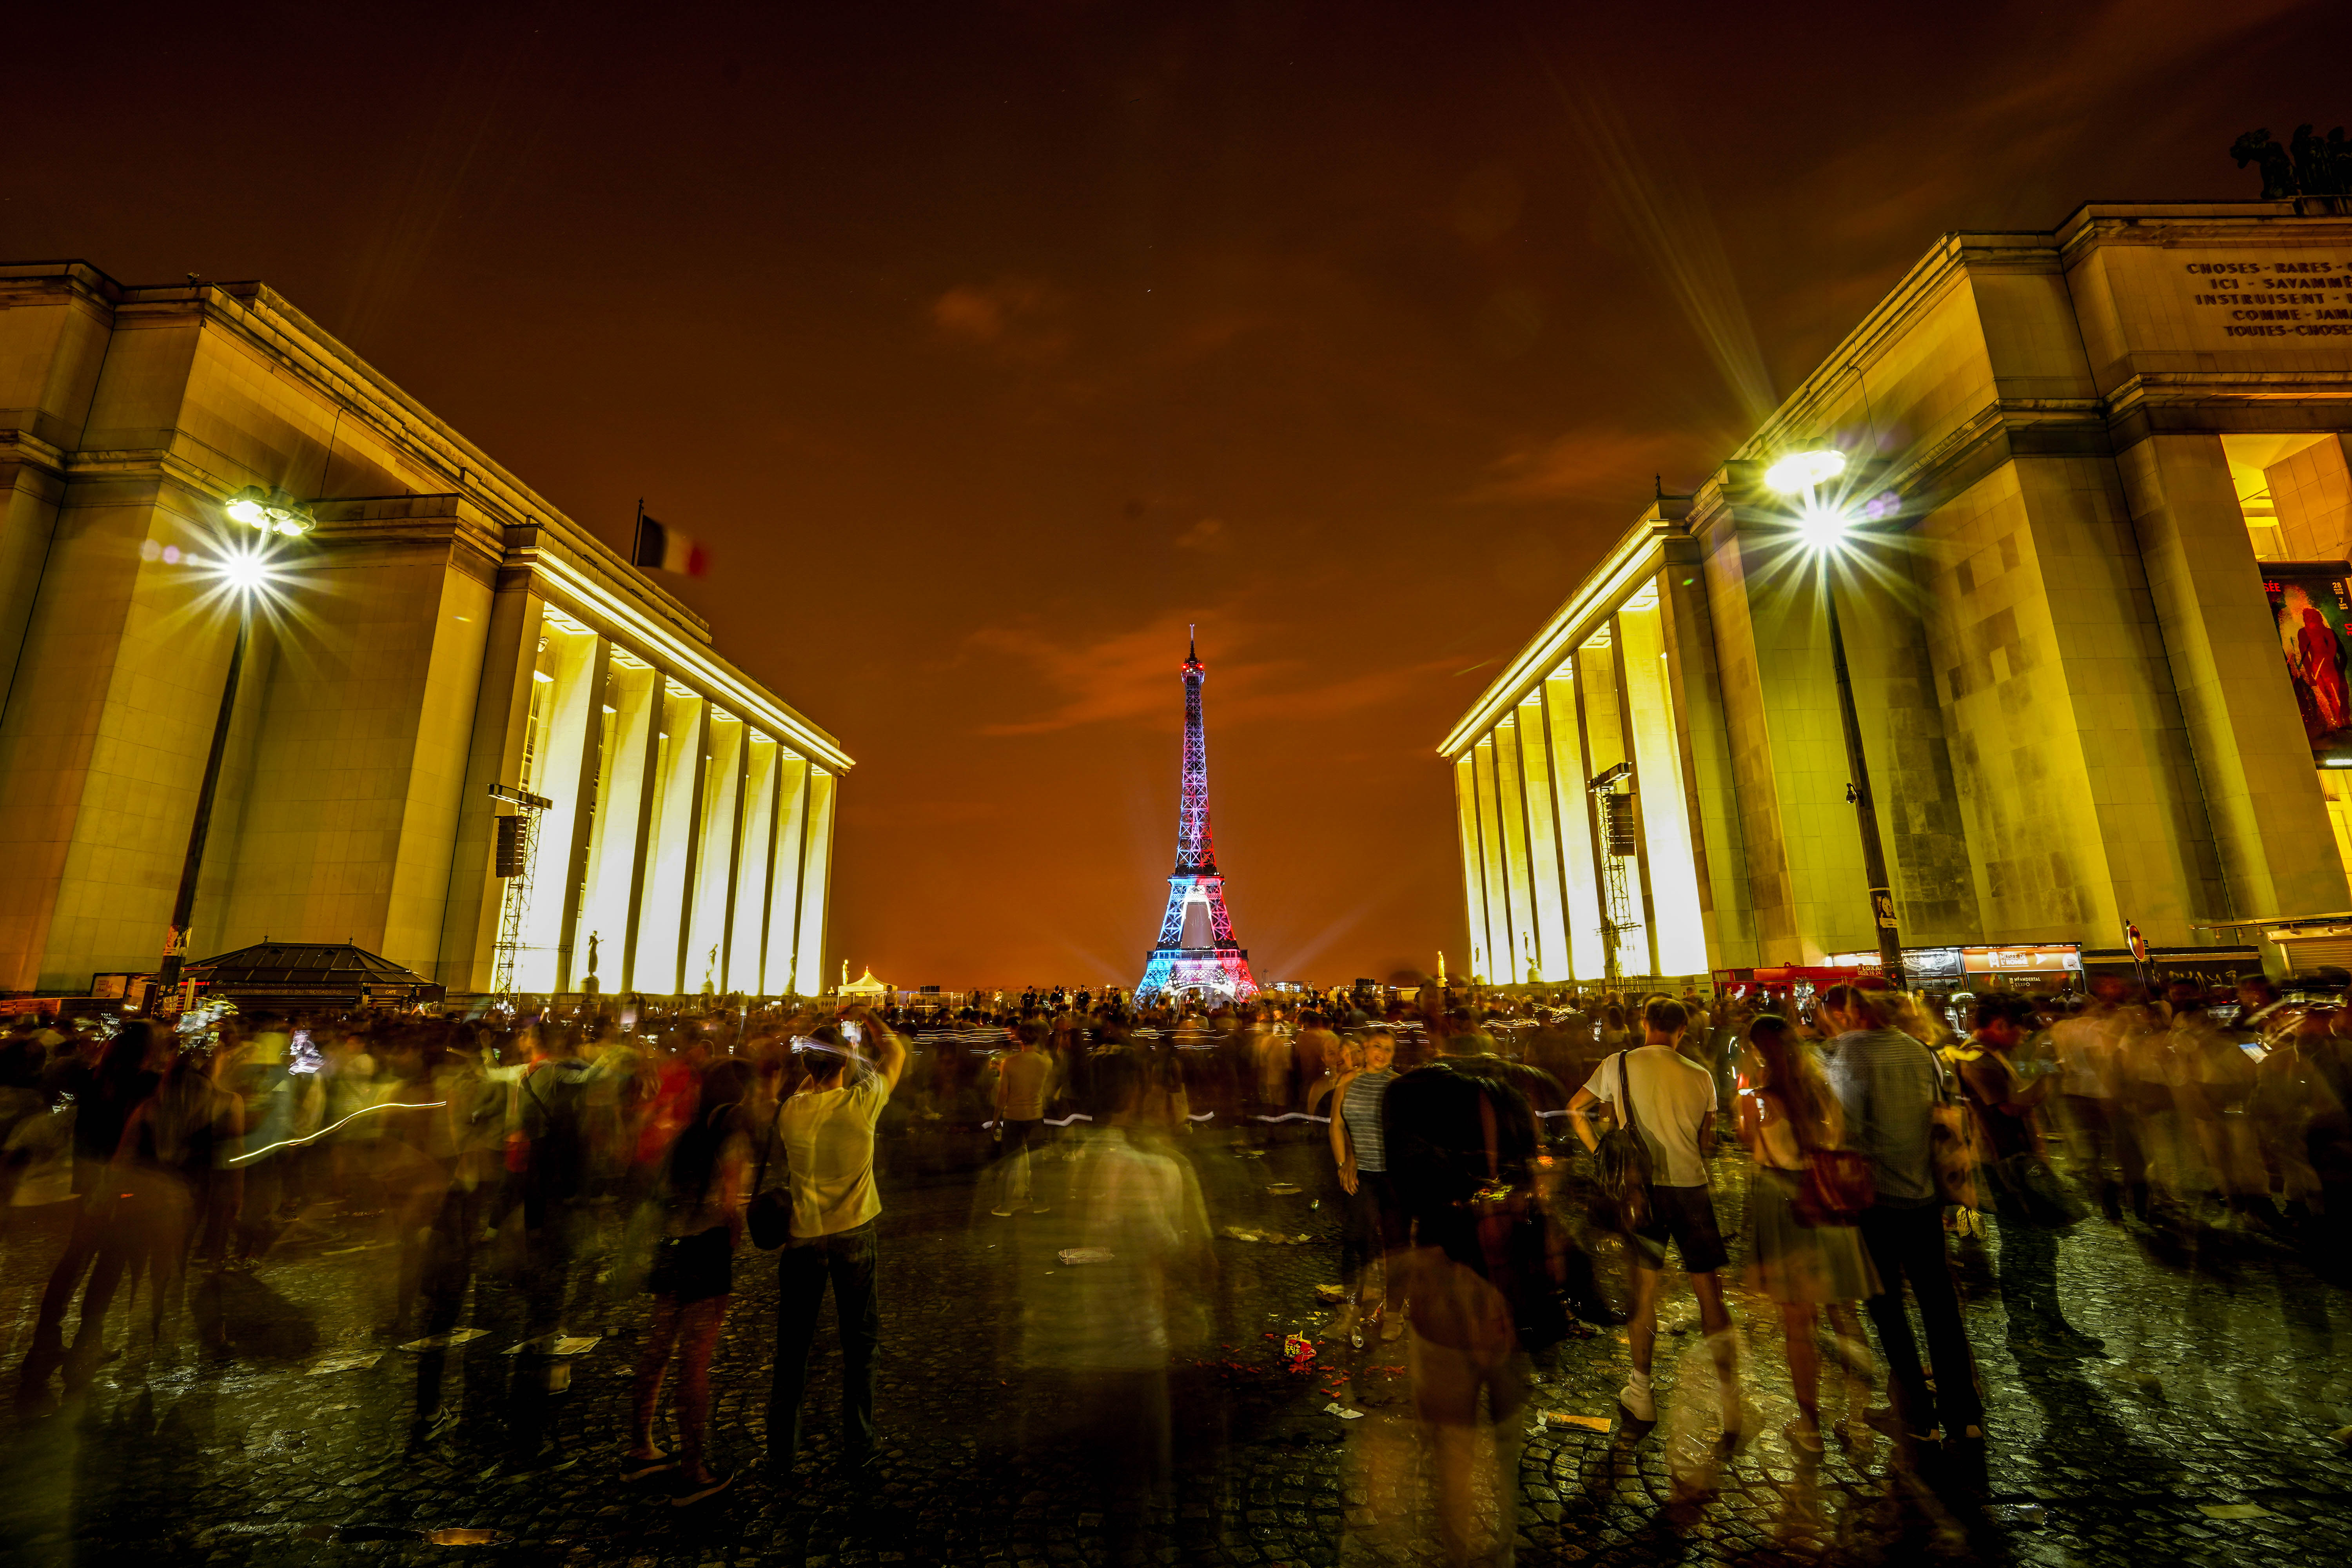
night, landmark, sky, light, yellow, architecture, urban area, city, lighting, metropolitan area, reflection, town, water, metropolis, evening, street, building, street light, symmetry, cloud, monument, tourist attraction, crowd, town square, road, column, tourism